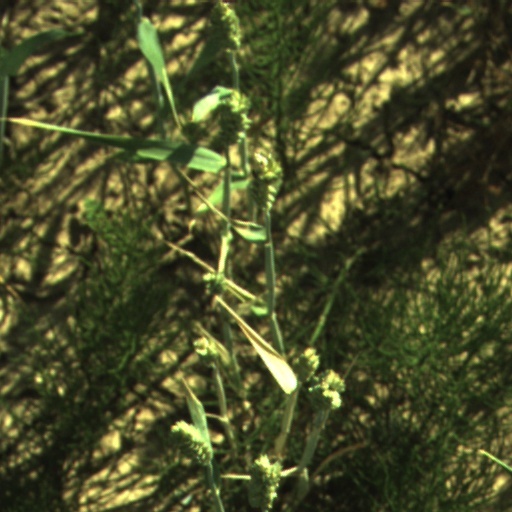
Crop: wheat